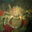
Label: cra